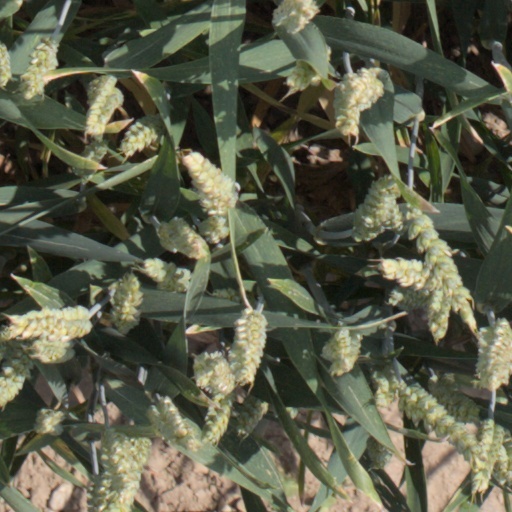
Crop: wheat